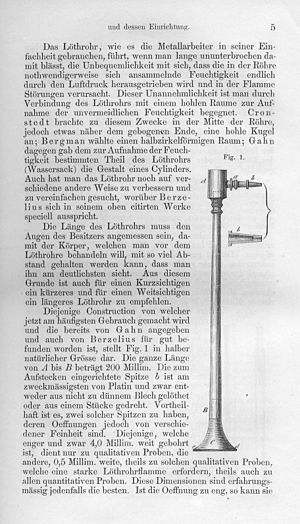
Blæserør
Blåsrör, Carl Friedrich Plattners Probirkunst mit dem Löthrohre (1865).
Et blæserør er et værktøj, der især tidligere har været brugt til finere lodninger. Det består af et tyndt metalrør, hvis ene ende er et mundstykke af træ, den anden ende typisk er bøjet 90 grader - og har et lille hul.